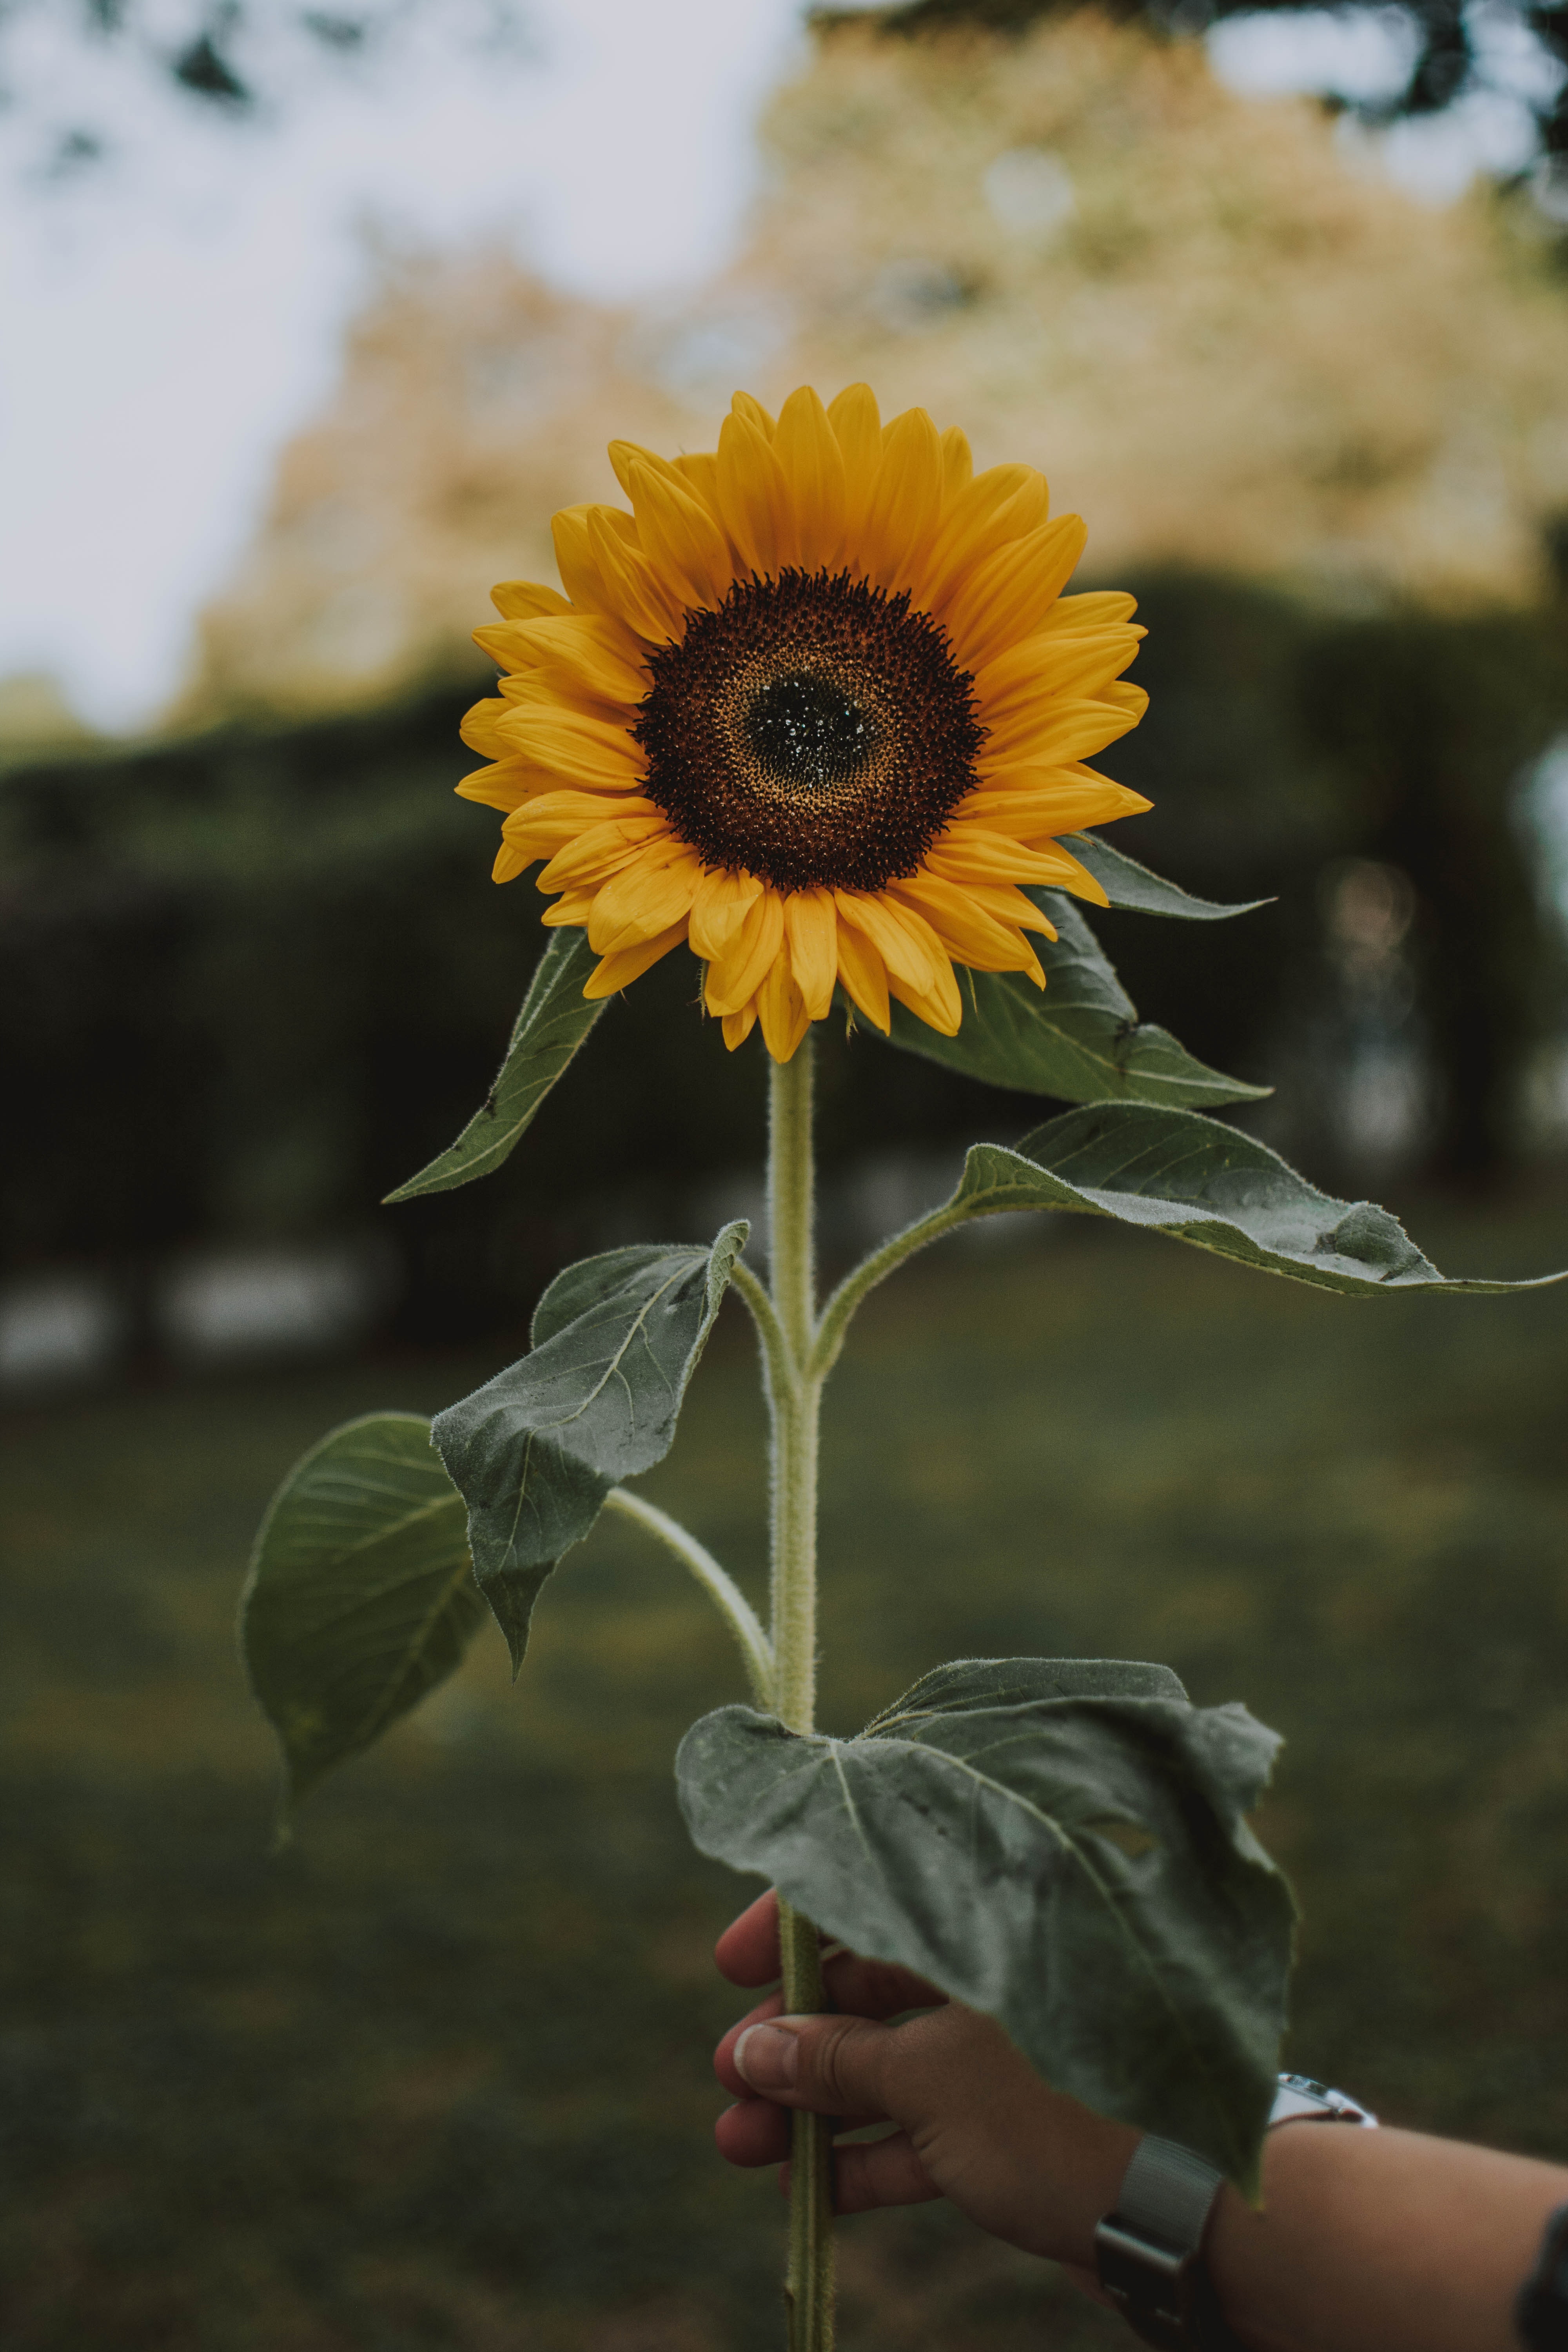
flower, sunflower, yellow, sky, plant, petal, flowering plant, leaf, sunflower seed, pollen, field, photography, plant stem, annual plant, wildflower, daisy family, landscape, plantation, soil, asterales, vegetarian food, cuisine